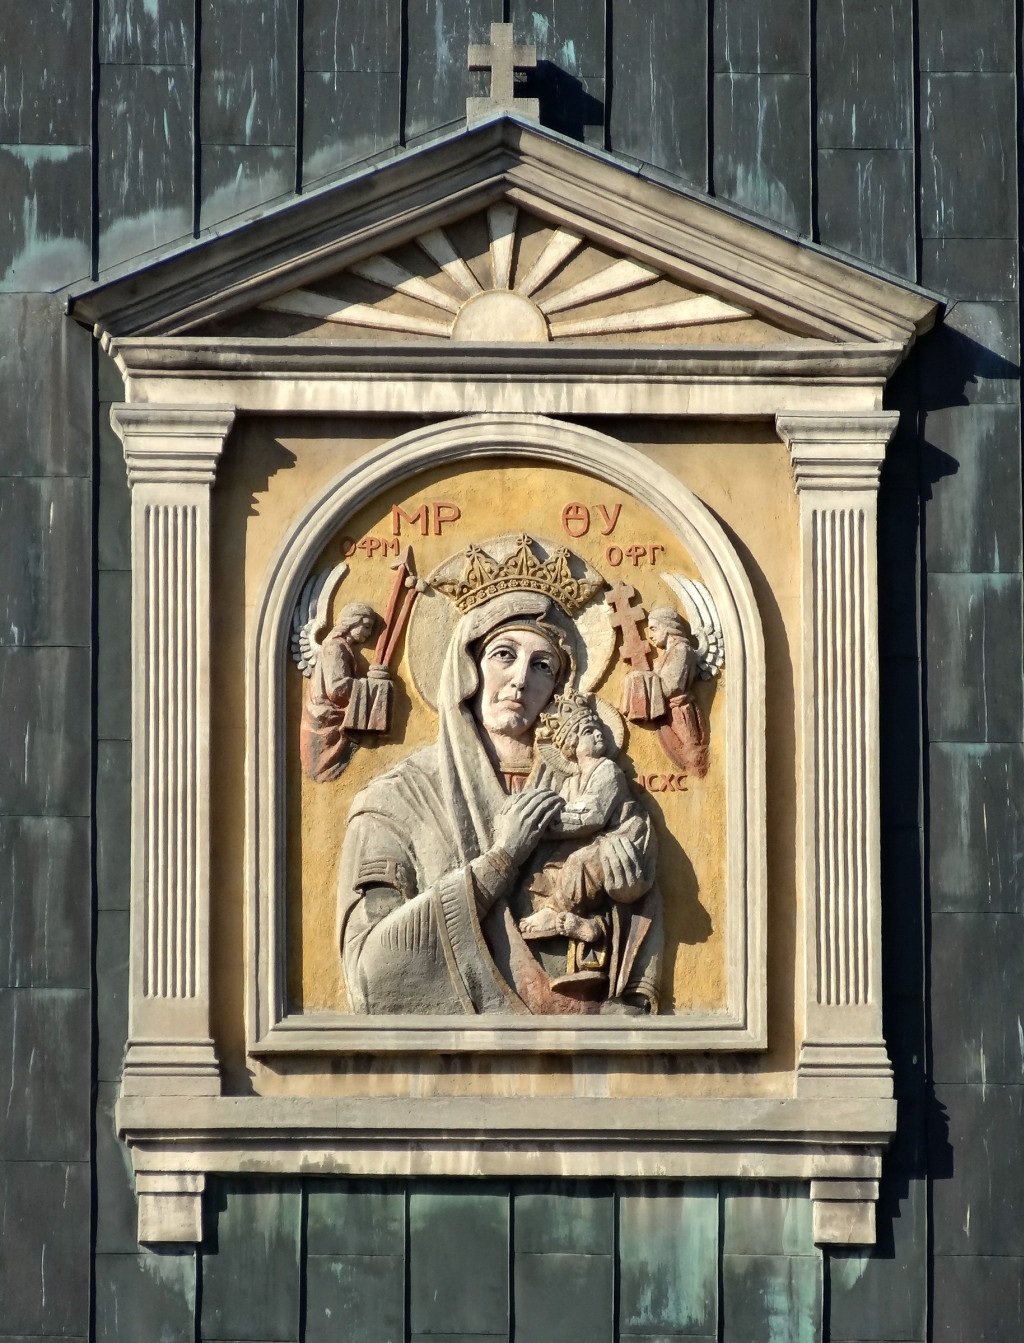
window, statue, arch, religion, facade, church, artwork, sculpture, art, poland, christianity, relief, bydgoszcz, our lady of perpetual help